Great Sea Interconnector

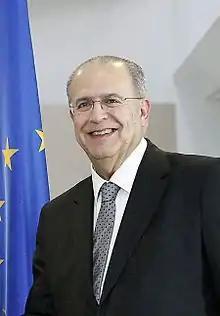
Ioannis Kasoulidis, Chairman of the Strategic Council of the EuroAsia Interconnector(2018-2021)

The European Commission adopted on 14 October 2013 under Regulation (EU) No. 1391/2013 first list of key EU Projects of Common Interest. EuroAsia Interconnector is accepted as a cluster of three EU Projects of Common Interest, important as a trans-European energy infrastructure project. Main criteria for Projects of Common Interest include market integration, security of energy supply, enhancing competition and reduction of . On 18 November 2015 the European Commission adopted a second revised list of 195 EU Projects of Common Interest. The EuroAsia Interconnector is included also on the revised list. On 23 November 2017, the EuroAsia Interconnecter was included on third final list of EU Projects of Common Interest.